Peterborough Collegiate

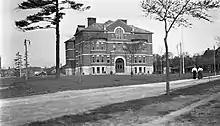
Peterborough Collegiate Institute at McDonnel Street Location, 1911

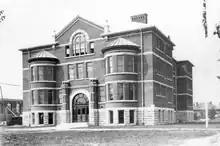
McDonnel Street Location, circa 1917

In 1871, with a government bill abolishing the term grammar school and replacing it with collegiate, the Union School became the Peterborough Collegiate Institute (PCI). Due to overcrowding and various moves within the buildings it soon came time for the Collegiate to have its own building, separate from the public school. On August 1, 1907, the cornerstone for the new school was laid. The new school opened in 1908 on the corner of Aylmer and McDonnel Streets near the Armouries.